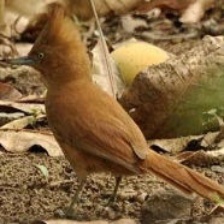
Species: CAATINGA CACHOLOTE
Scientific name: PSEUDOSEISURA CRISTAT